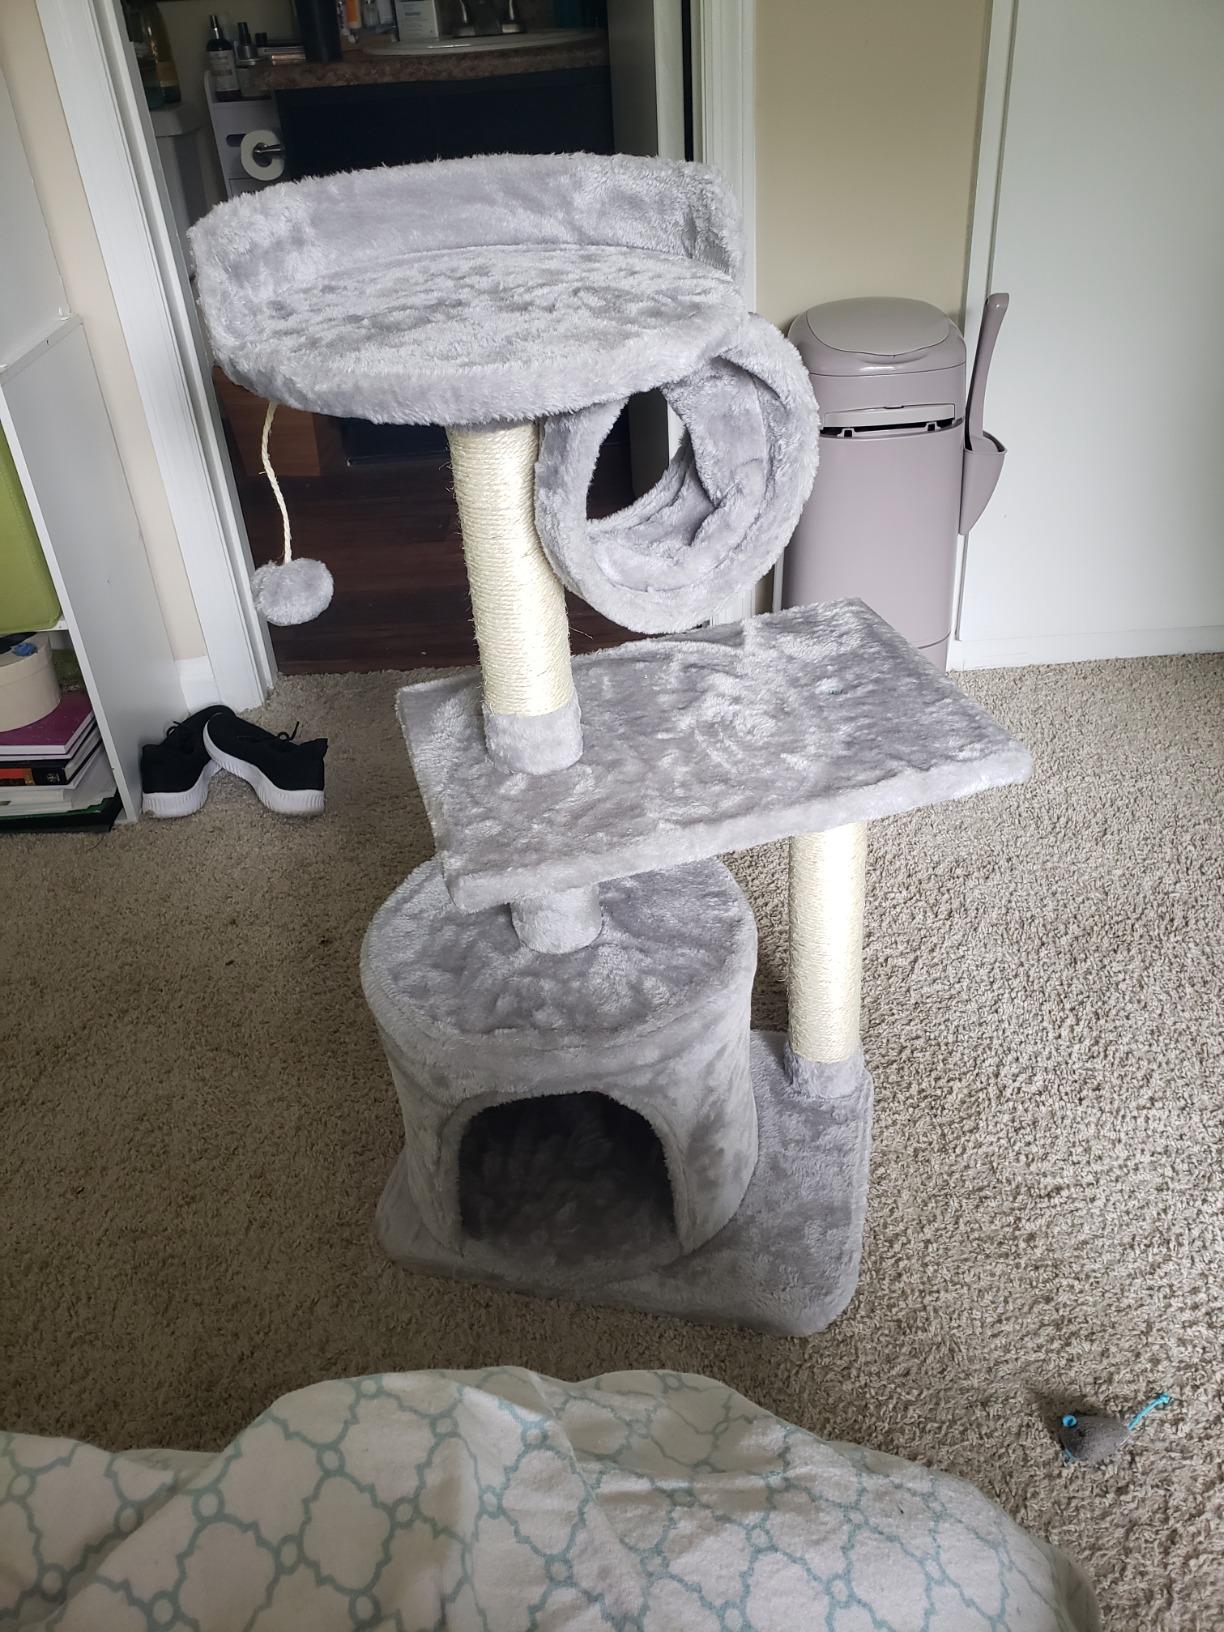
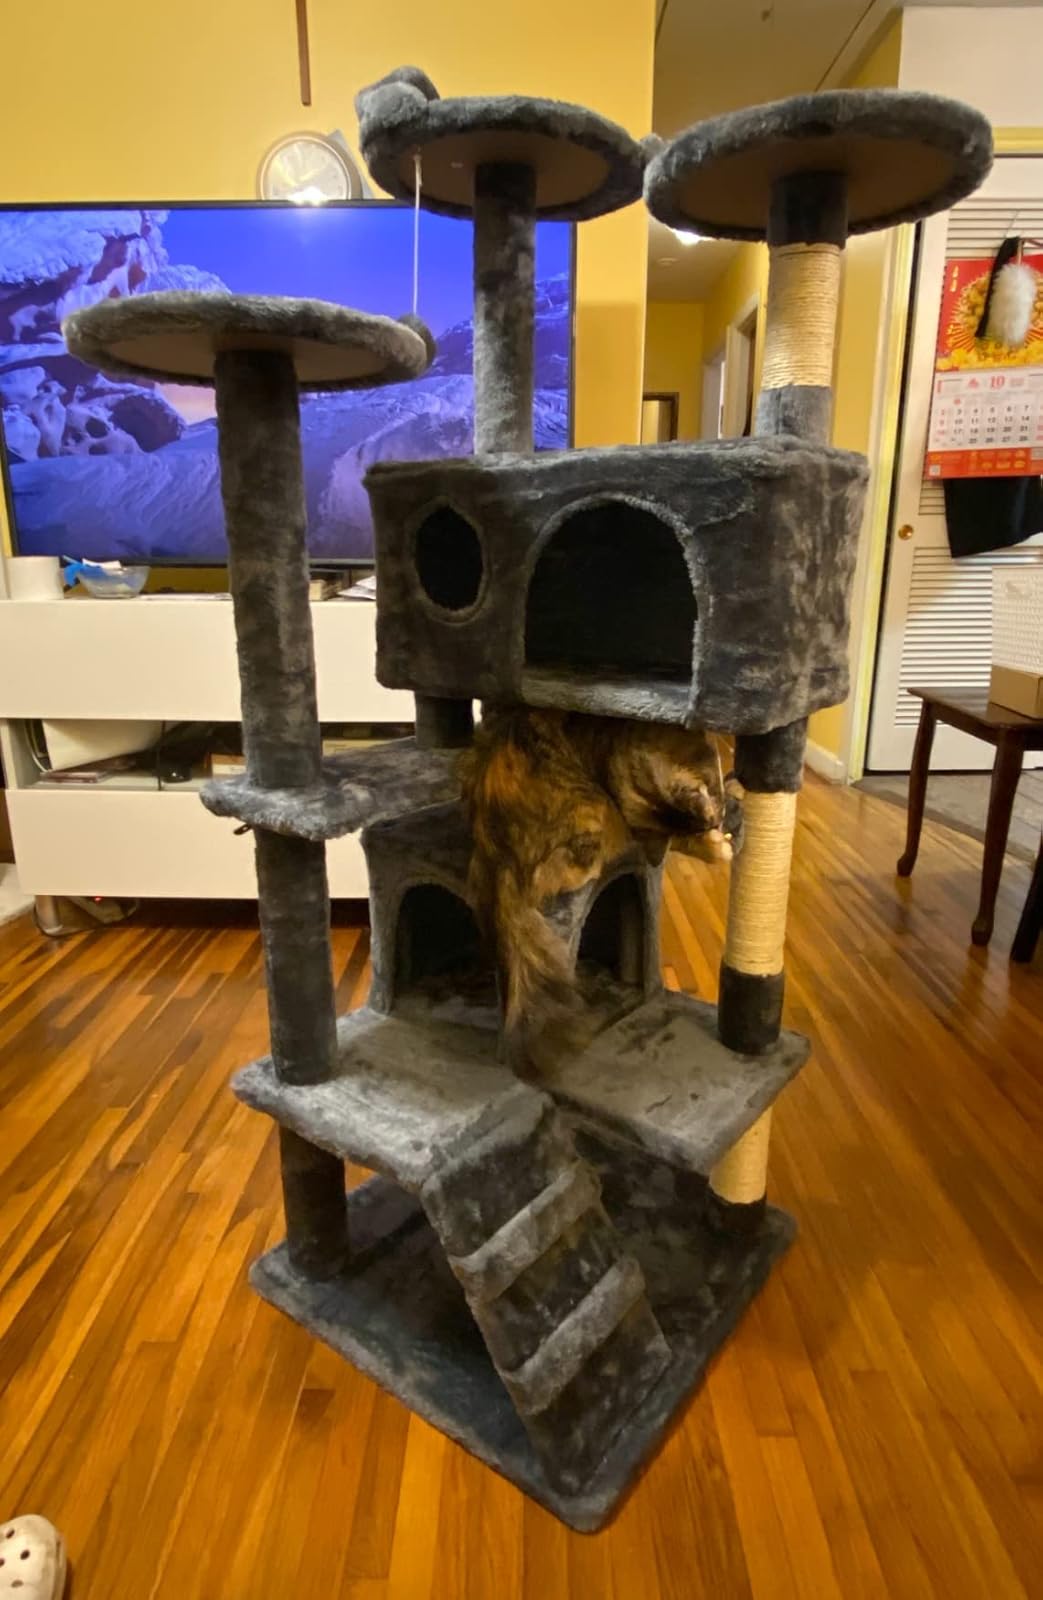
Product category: items_cat tree
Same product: no